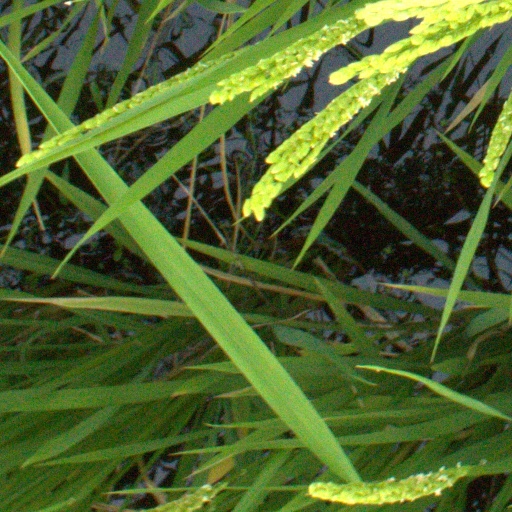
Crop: rice